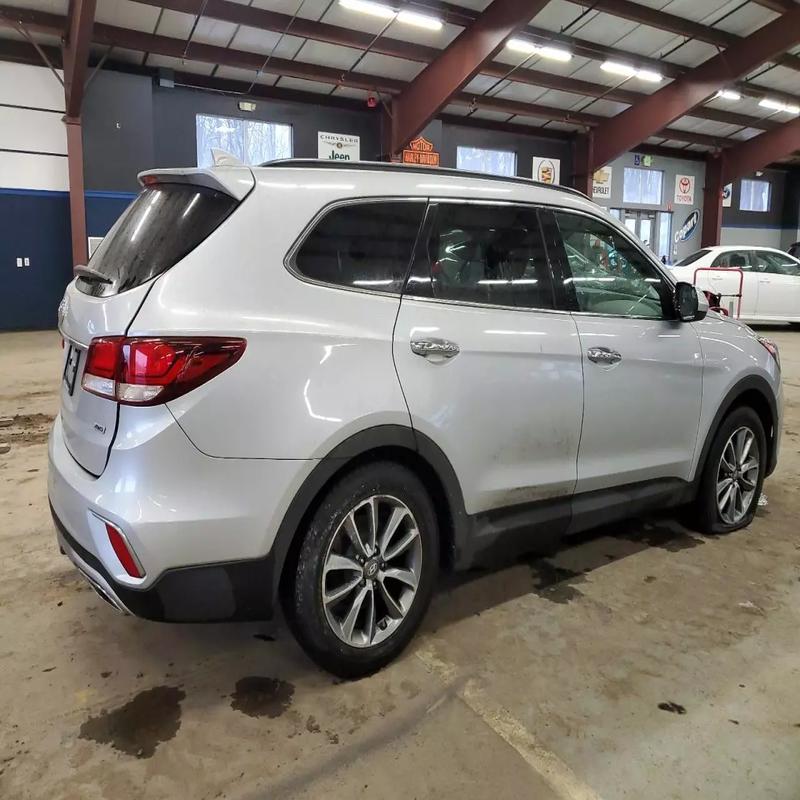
Aucun dommage détecté.
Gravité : aucun